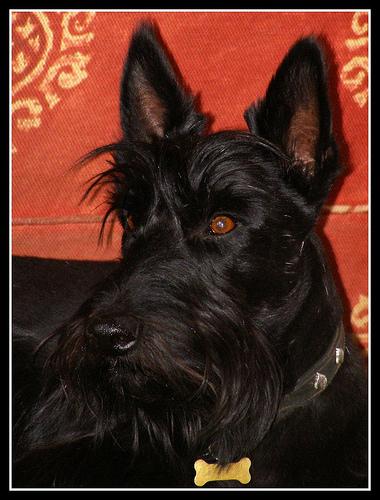
Breed: scottish terrier